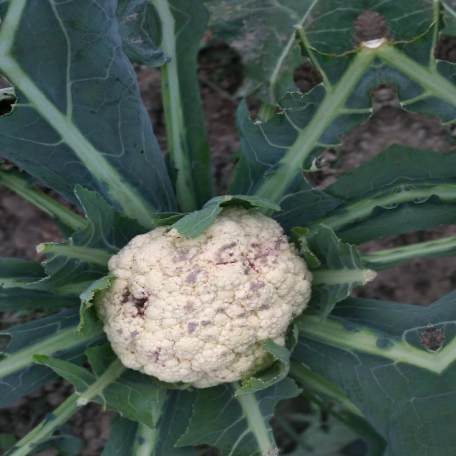
Label: Bacterial spot rot